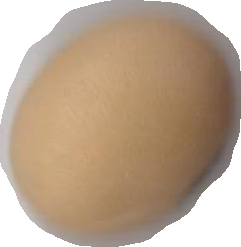
Variety: Anjasmoro